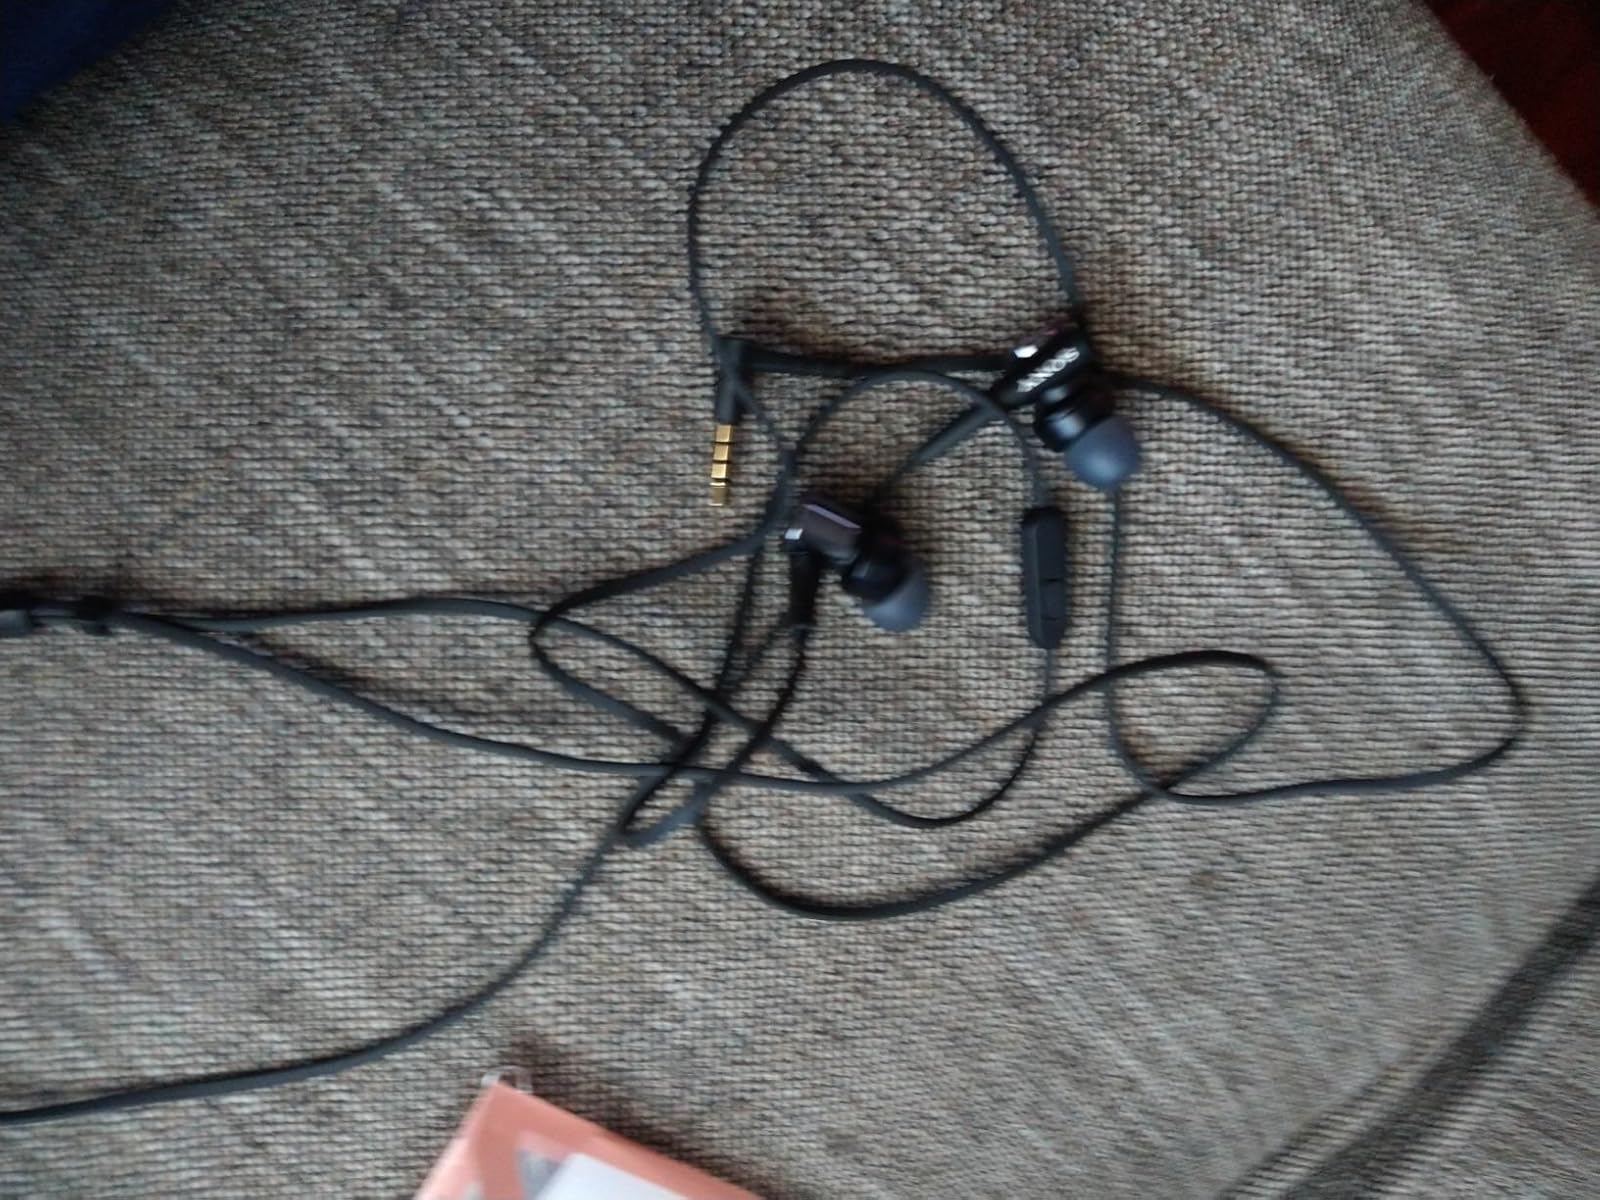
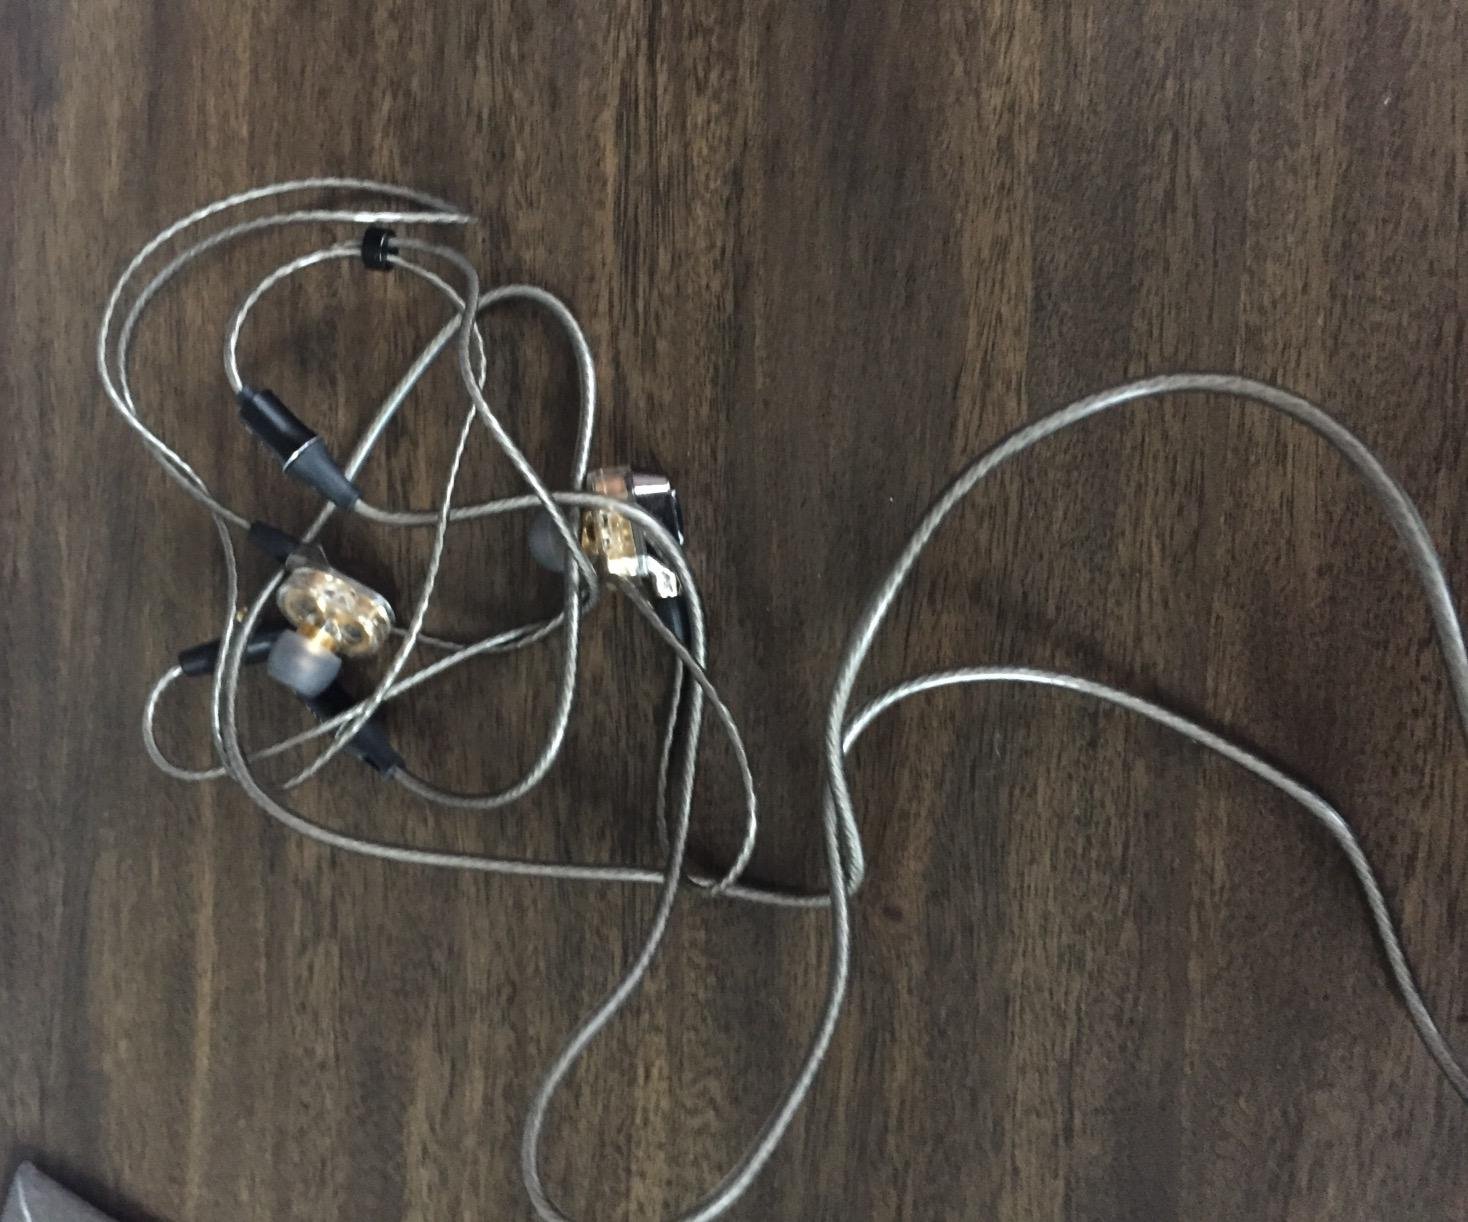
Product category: headphones
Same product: no